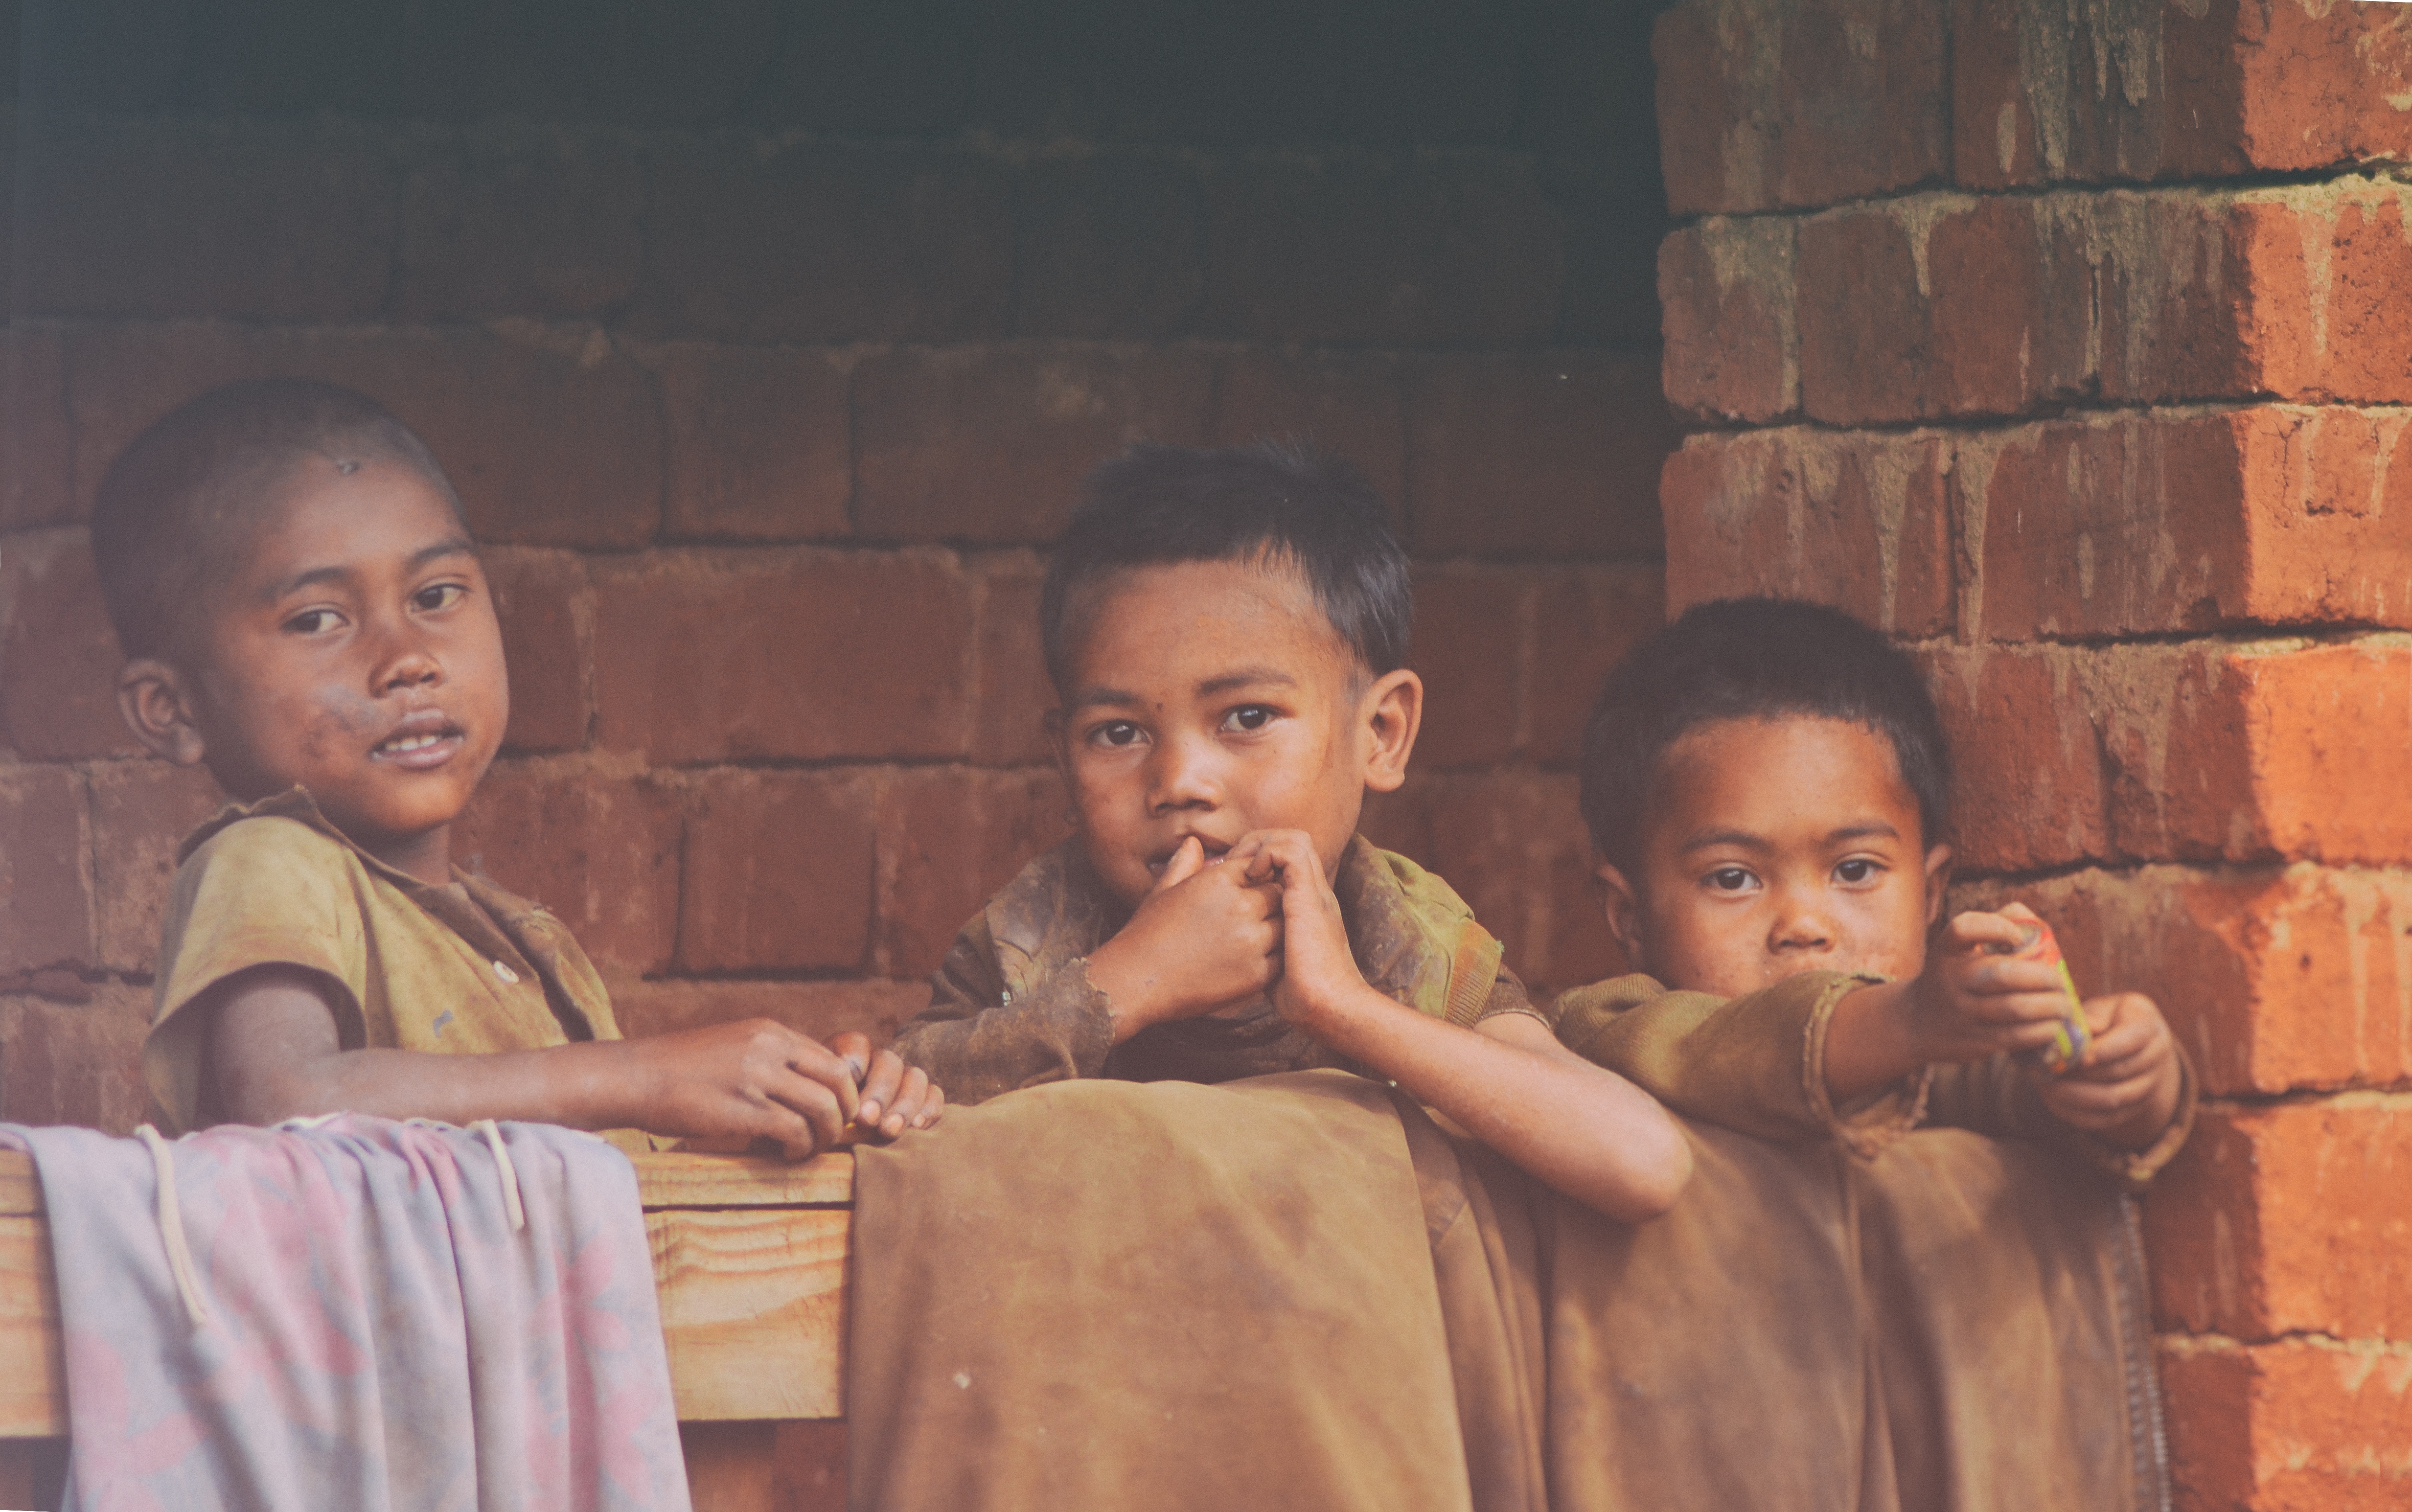
man, person, people, male, child, family, children, temple, madagascar, photograph, poverty, image, royalty free, malnutrition, three kids, undernutrition